Sir Thomas Mostyn, 4th Baronet

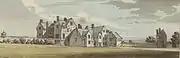
Plas Mostyn, also known as Mostyn Hall, with extensions

Sir Thomas Mostyn, 4th Baronet (26 April 1704 – 1758), of Mostyn, Flintshire, was a British landowner and Tory politician who sat in the House of Commons between 1734 and 1758.